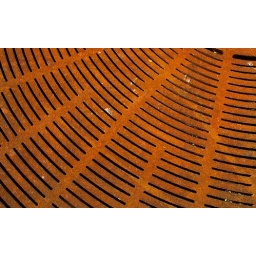
Just a rusty plating around a tree in the city :)